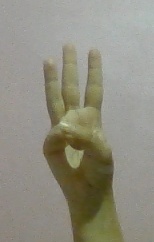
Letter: thaa